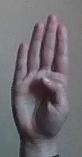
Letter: kaaf